Ice cider

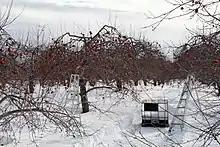
Apples left on the branch through winter

The most common method used (close to 95% of ice cider production) to produce ice cider involves harvesting the apples at maturity in autumn, keeping them fresh until they can be pressed in the winter. The resulting juice is then placed in containers outdoors during winter for approximately 6 months. Slowly, the water freezes and the sugar separates, and the must is harvested by gravity as the ice crystals rest on the surface due to their lower density.